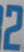
Number: 2